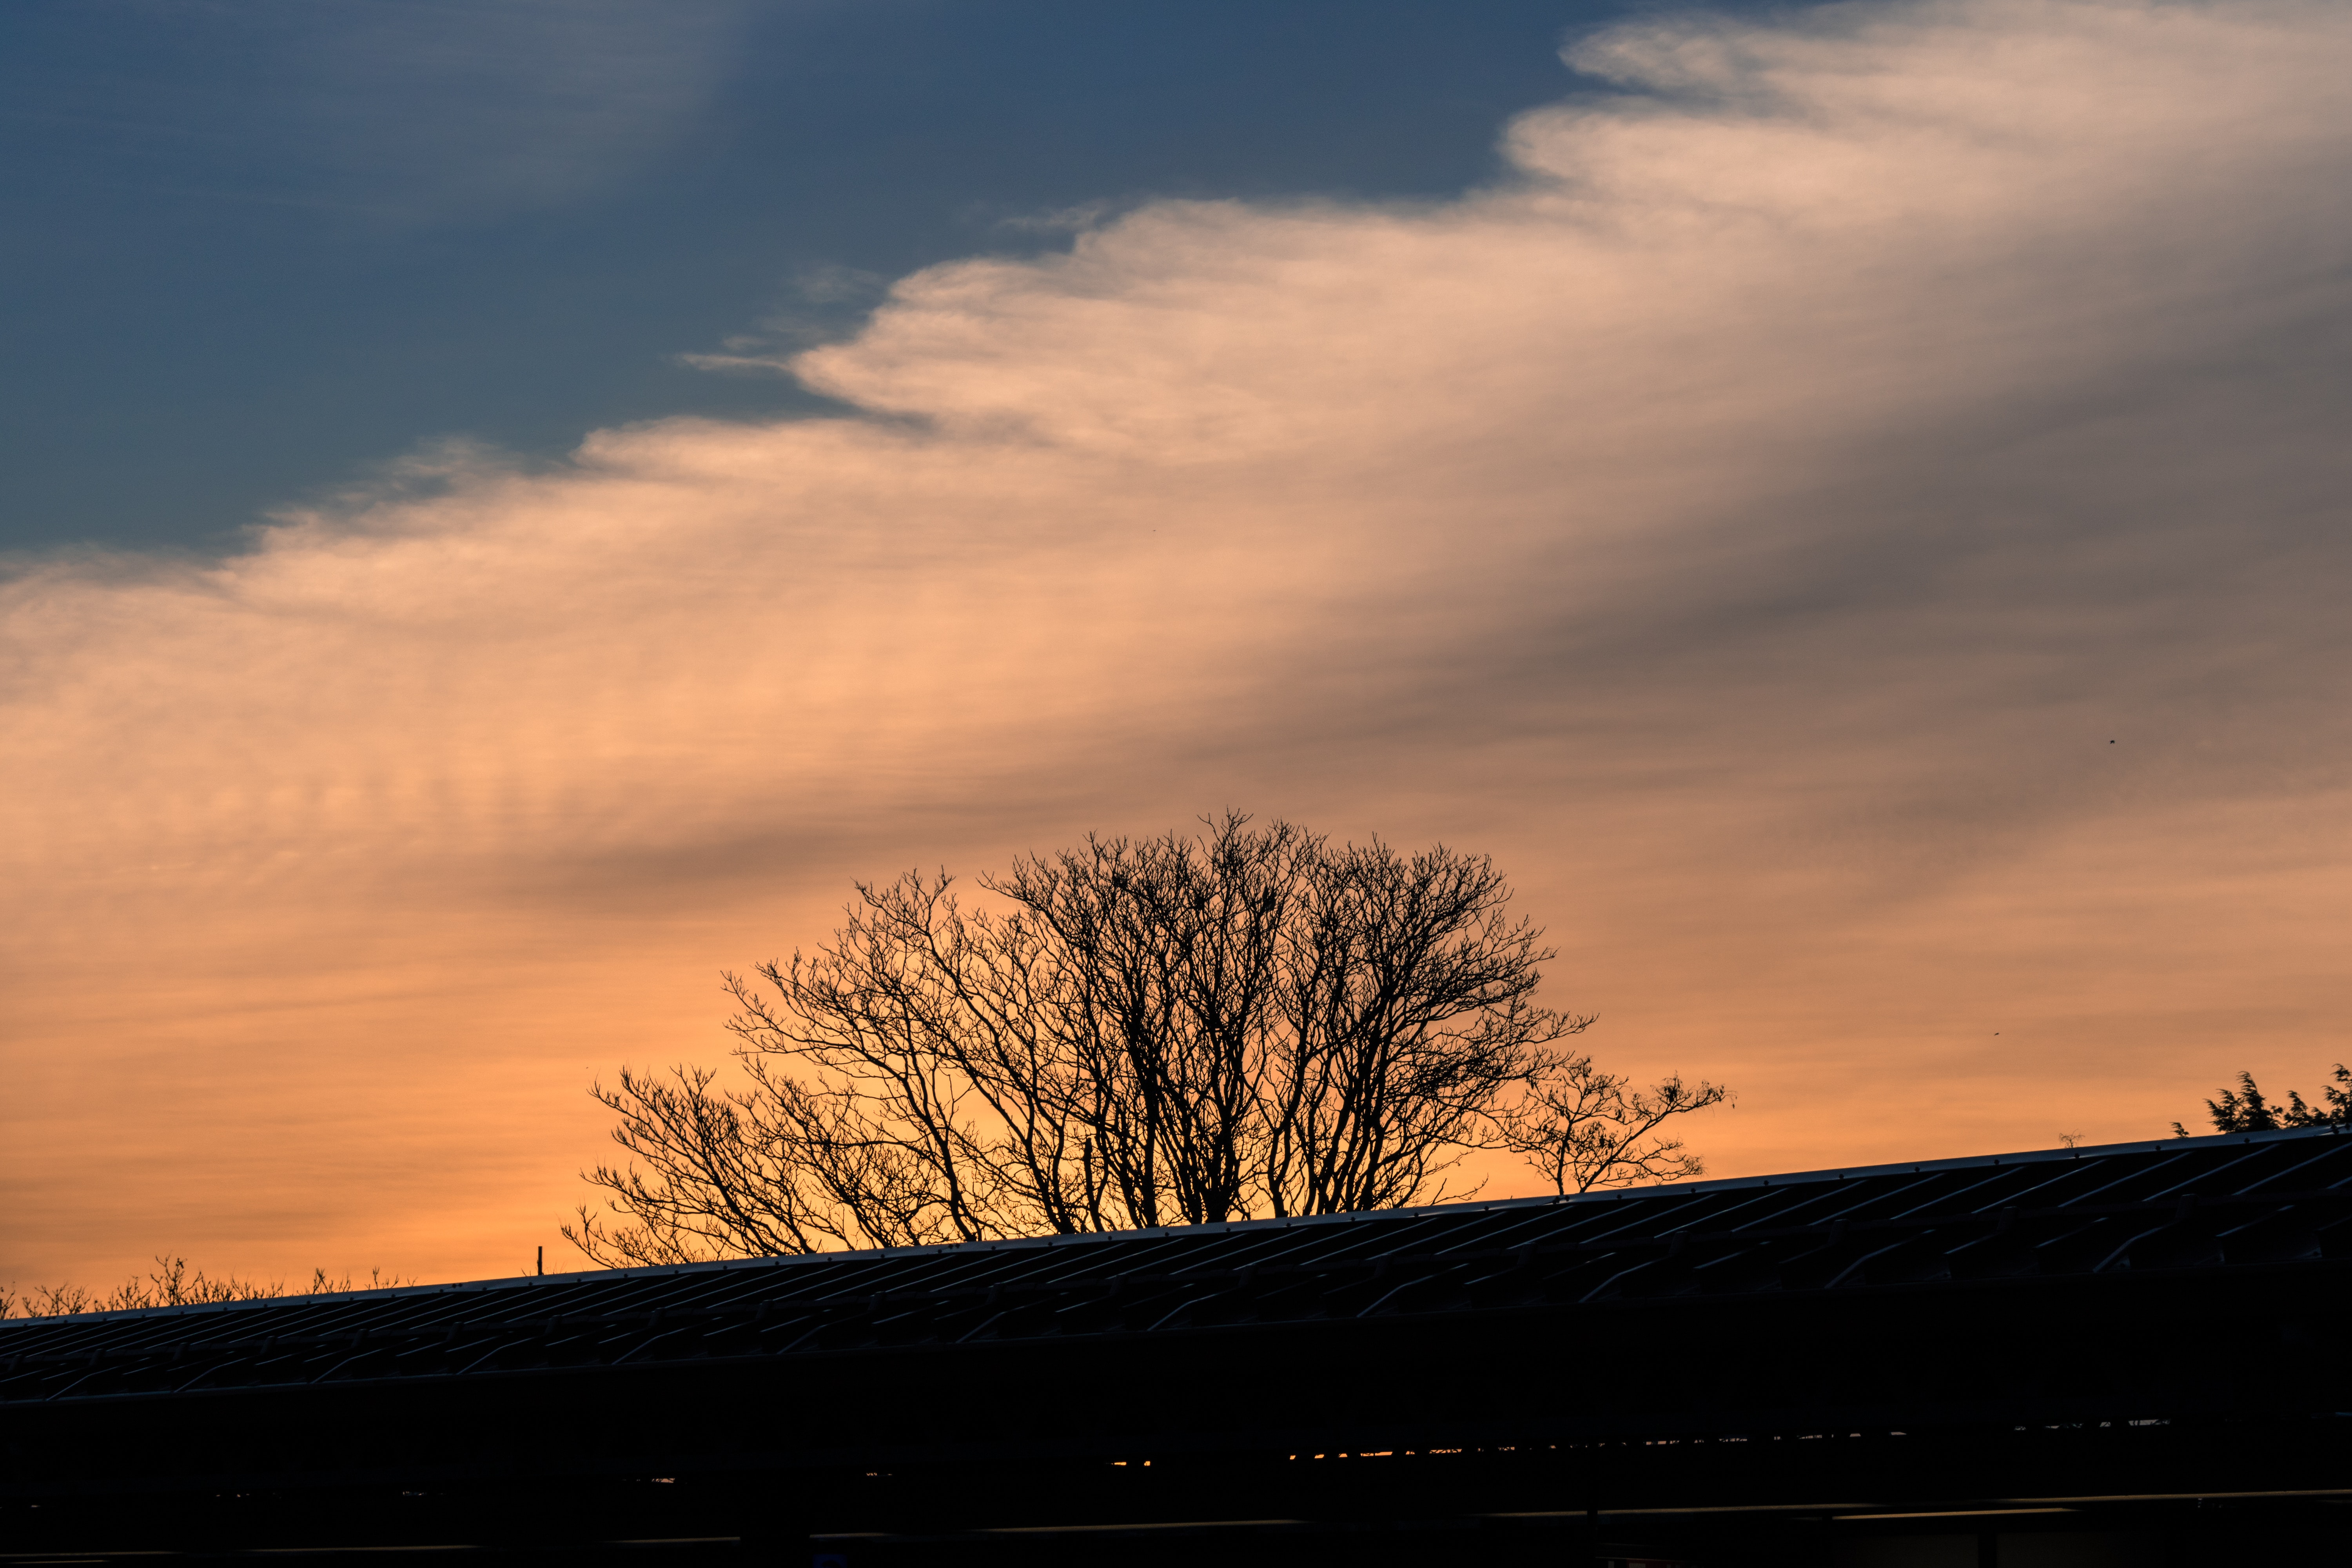
sky, cloud, tree, daytime, evening, atmosphere, natural landscape, morning, horizon, atmospheric phenomenon, sunset, afterglow, dusk, branch, sunlight, cumulus, sunrise, woody plant, rural area, red sky at morning, meteorological phenomenon, landscape, winter, dawn, silhouette, night, house, Tints and shades